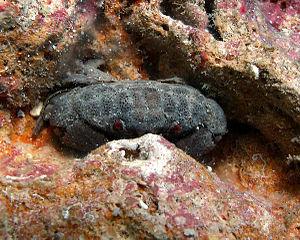
Le crabe Actaeodes tomentosus à la Réunion.
L'île de La Réunion est un département d'outre-mer français situé dans le sud-ouest de l'océan Indien.
Actaeodes est un genre de crabes de la famille des Xanthidae.
Les Xanthidae sont une famille de crabes des récifs coralliens.